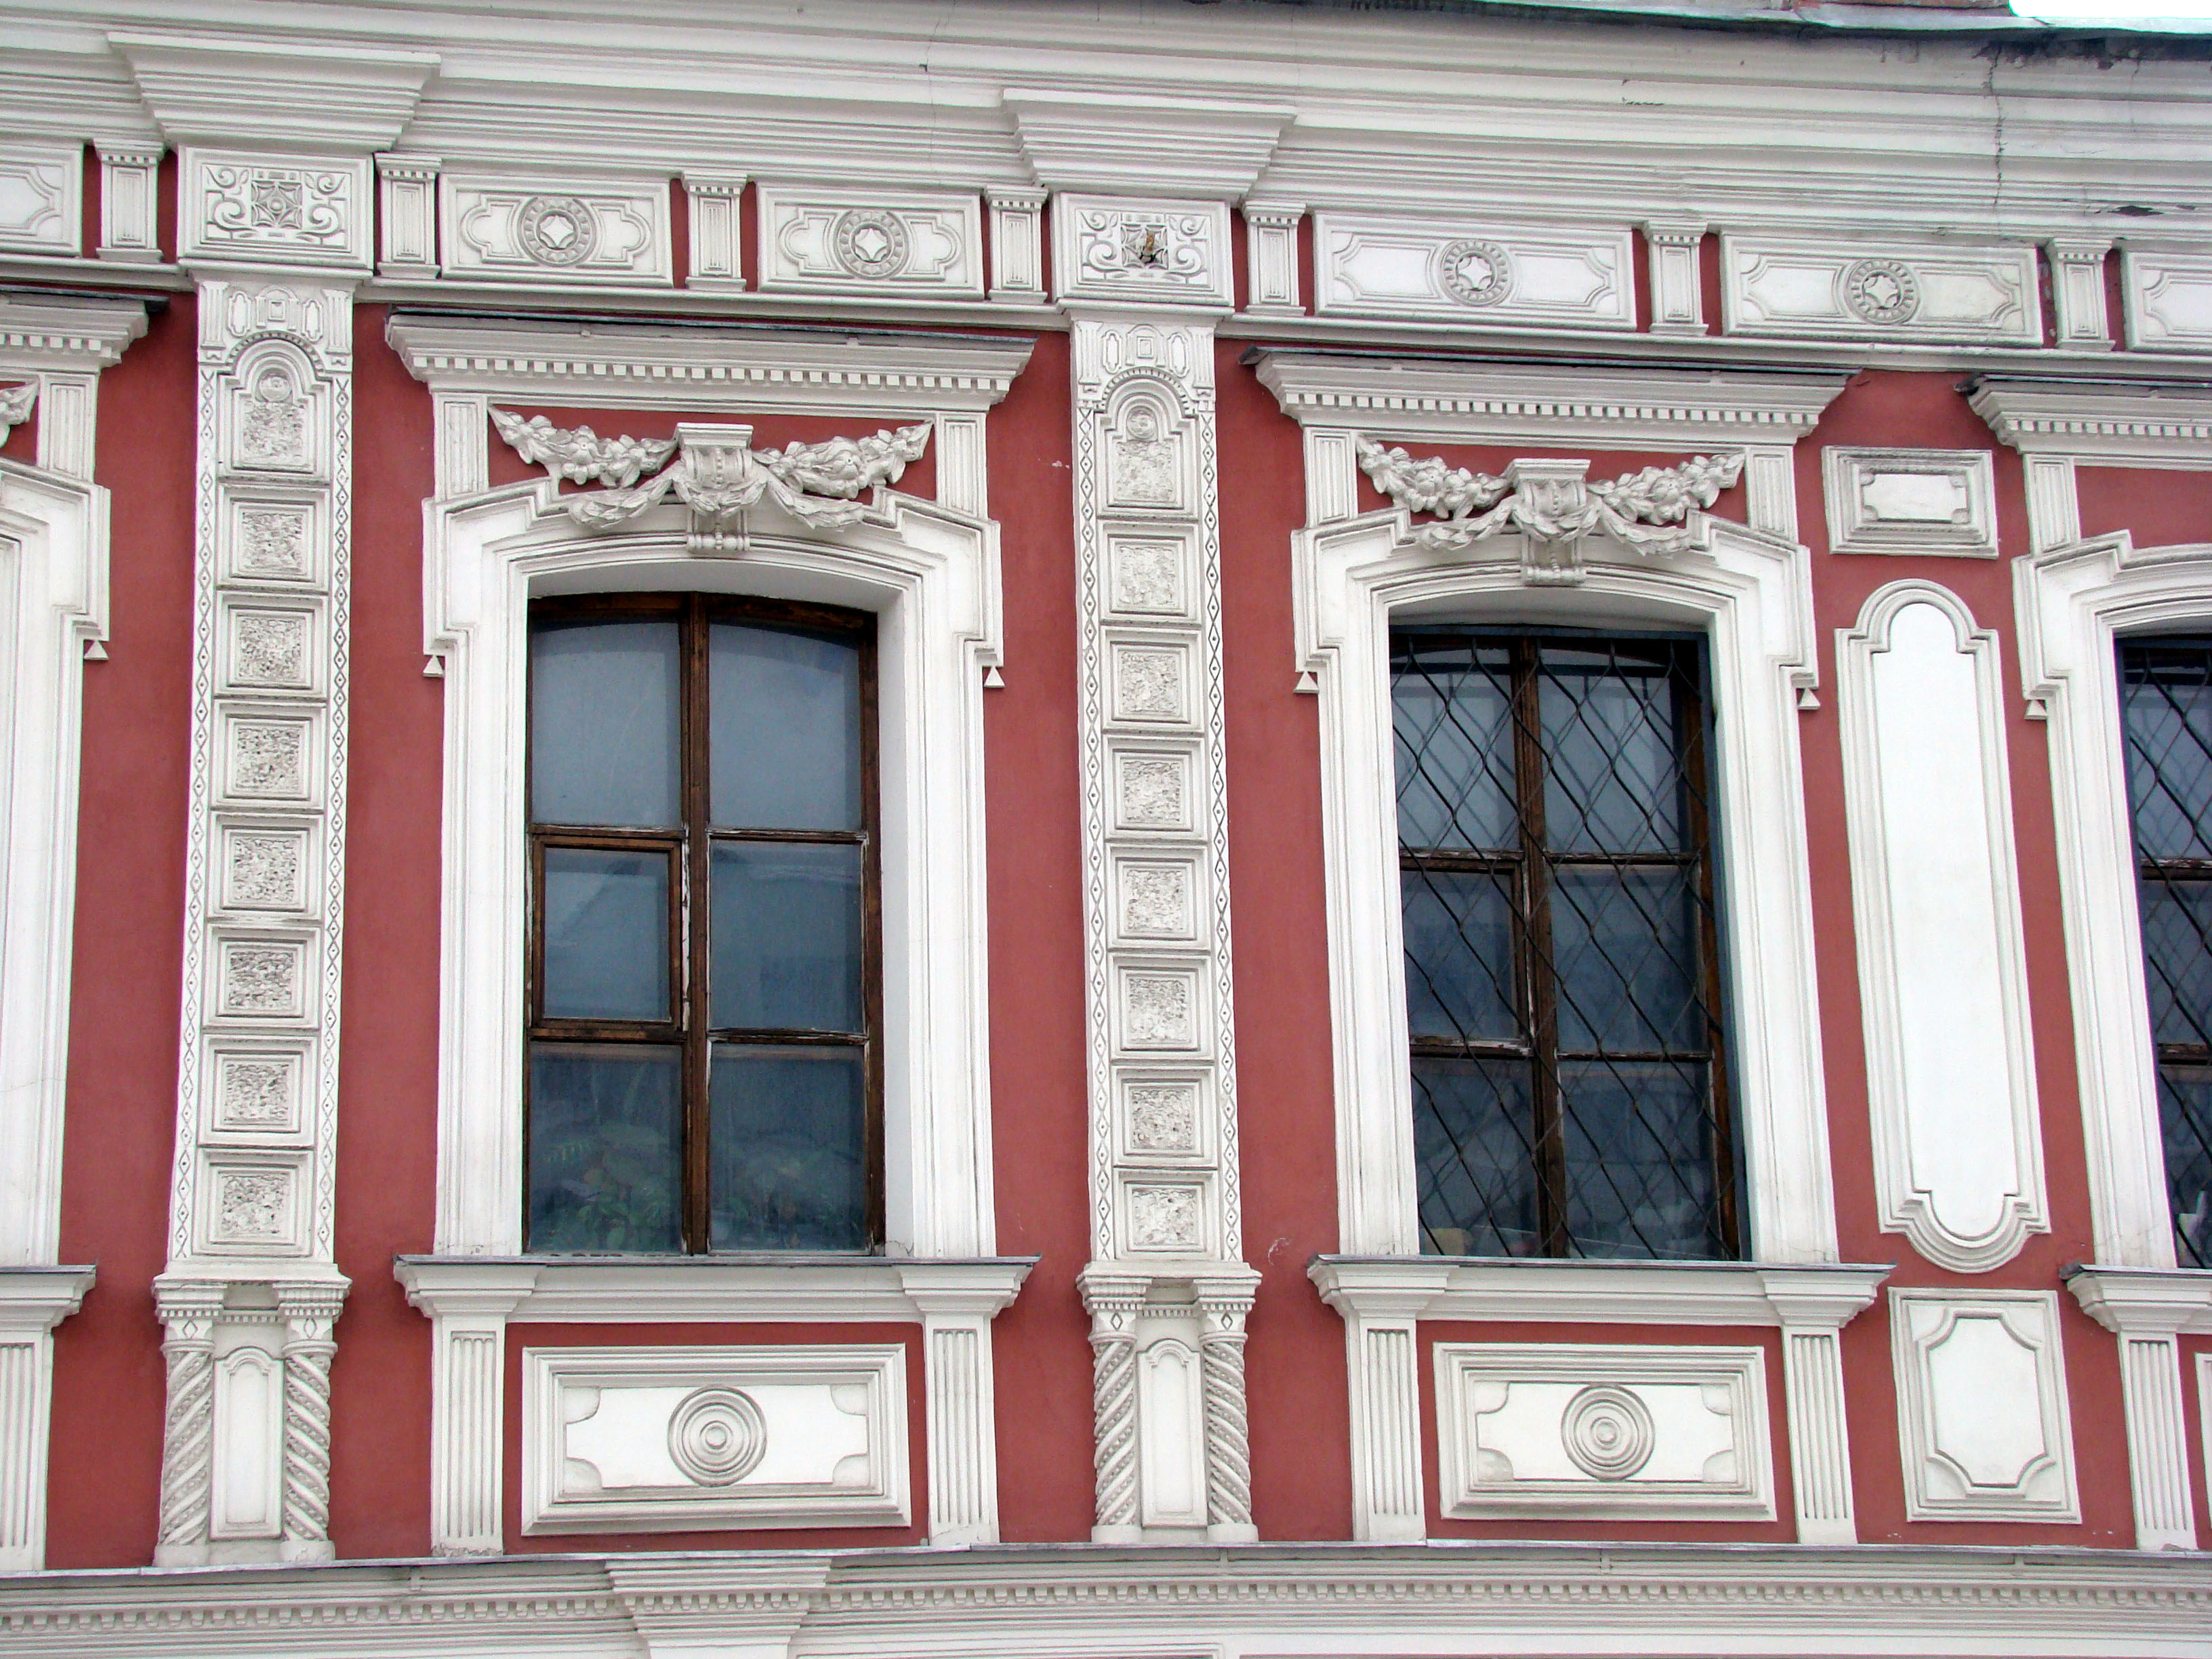
architecture, structure, window, city, cityscape, red, facade, cool image, sony, moscow, russia, cityscapes, moskau, moscou, dsc, h9, dsch9